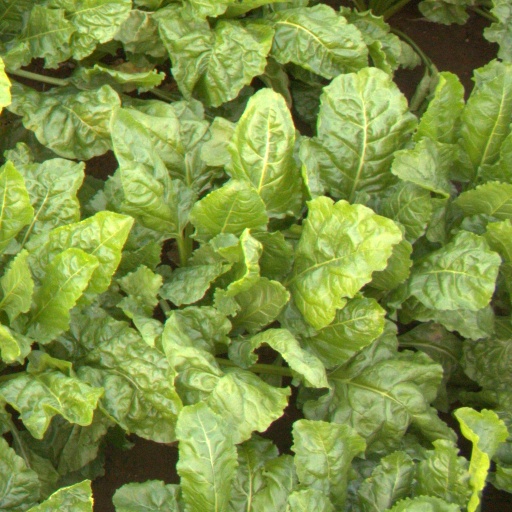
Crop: sugar beet